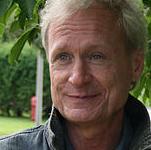
Age: 54